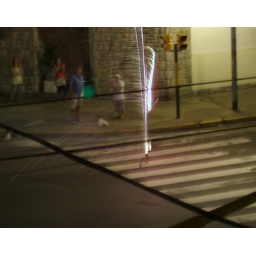
Setting off bottle rockets in the street